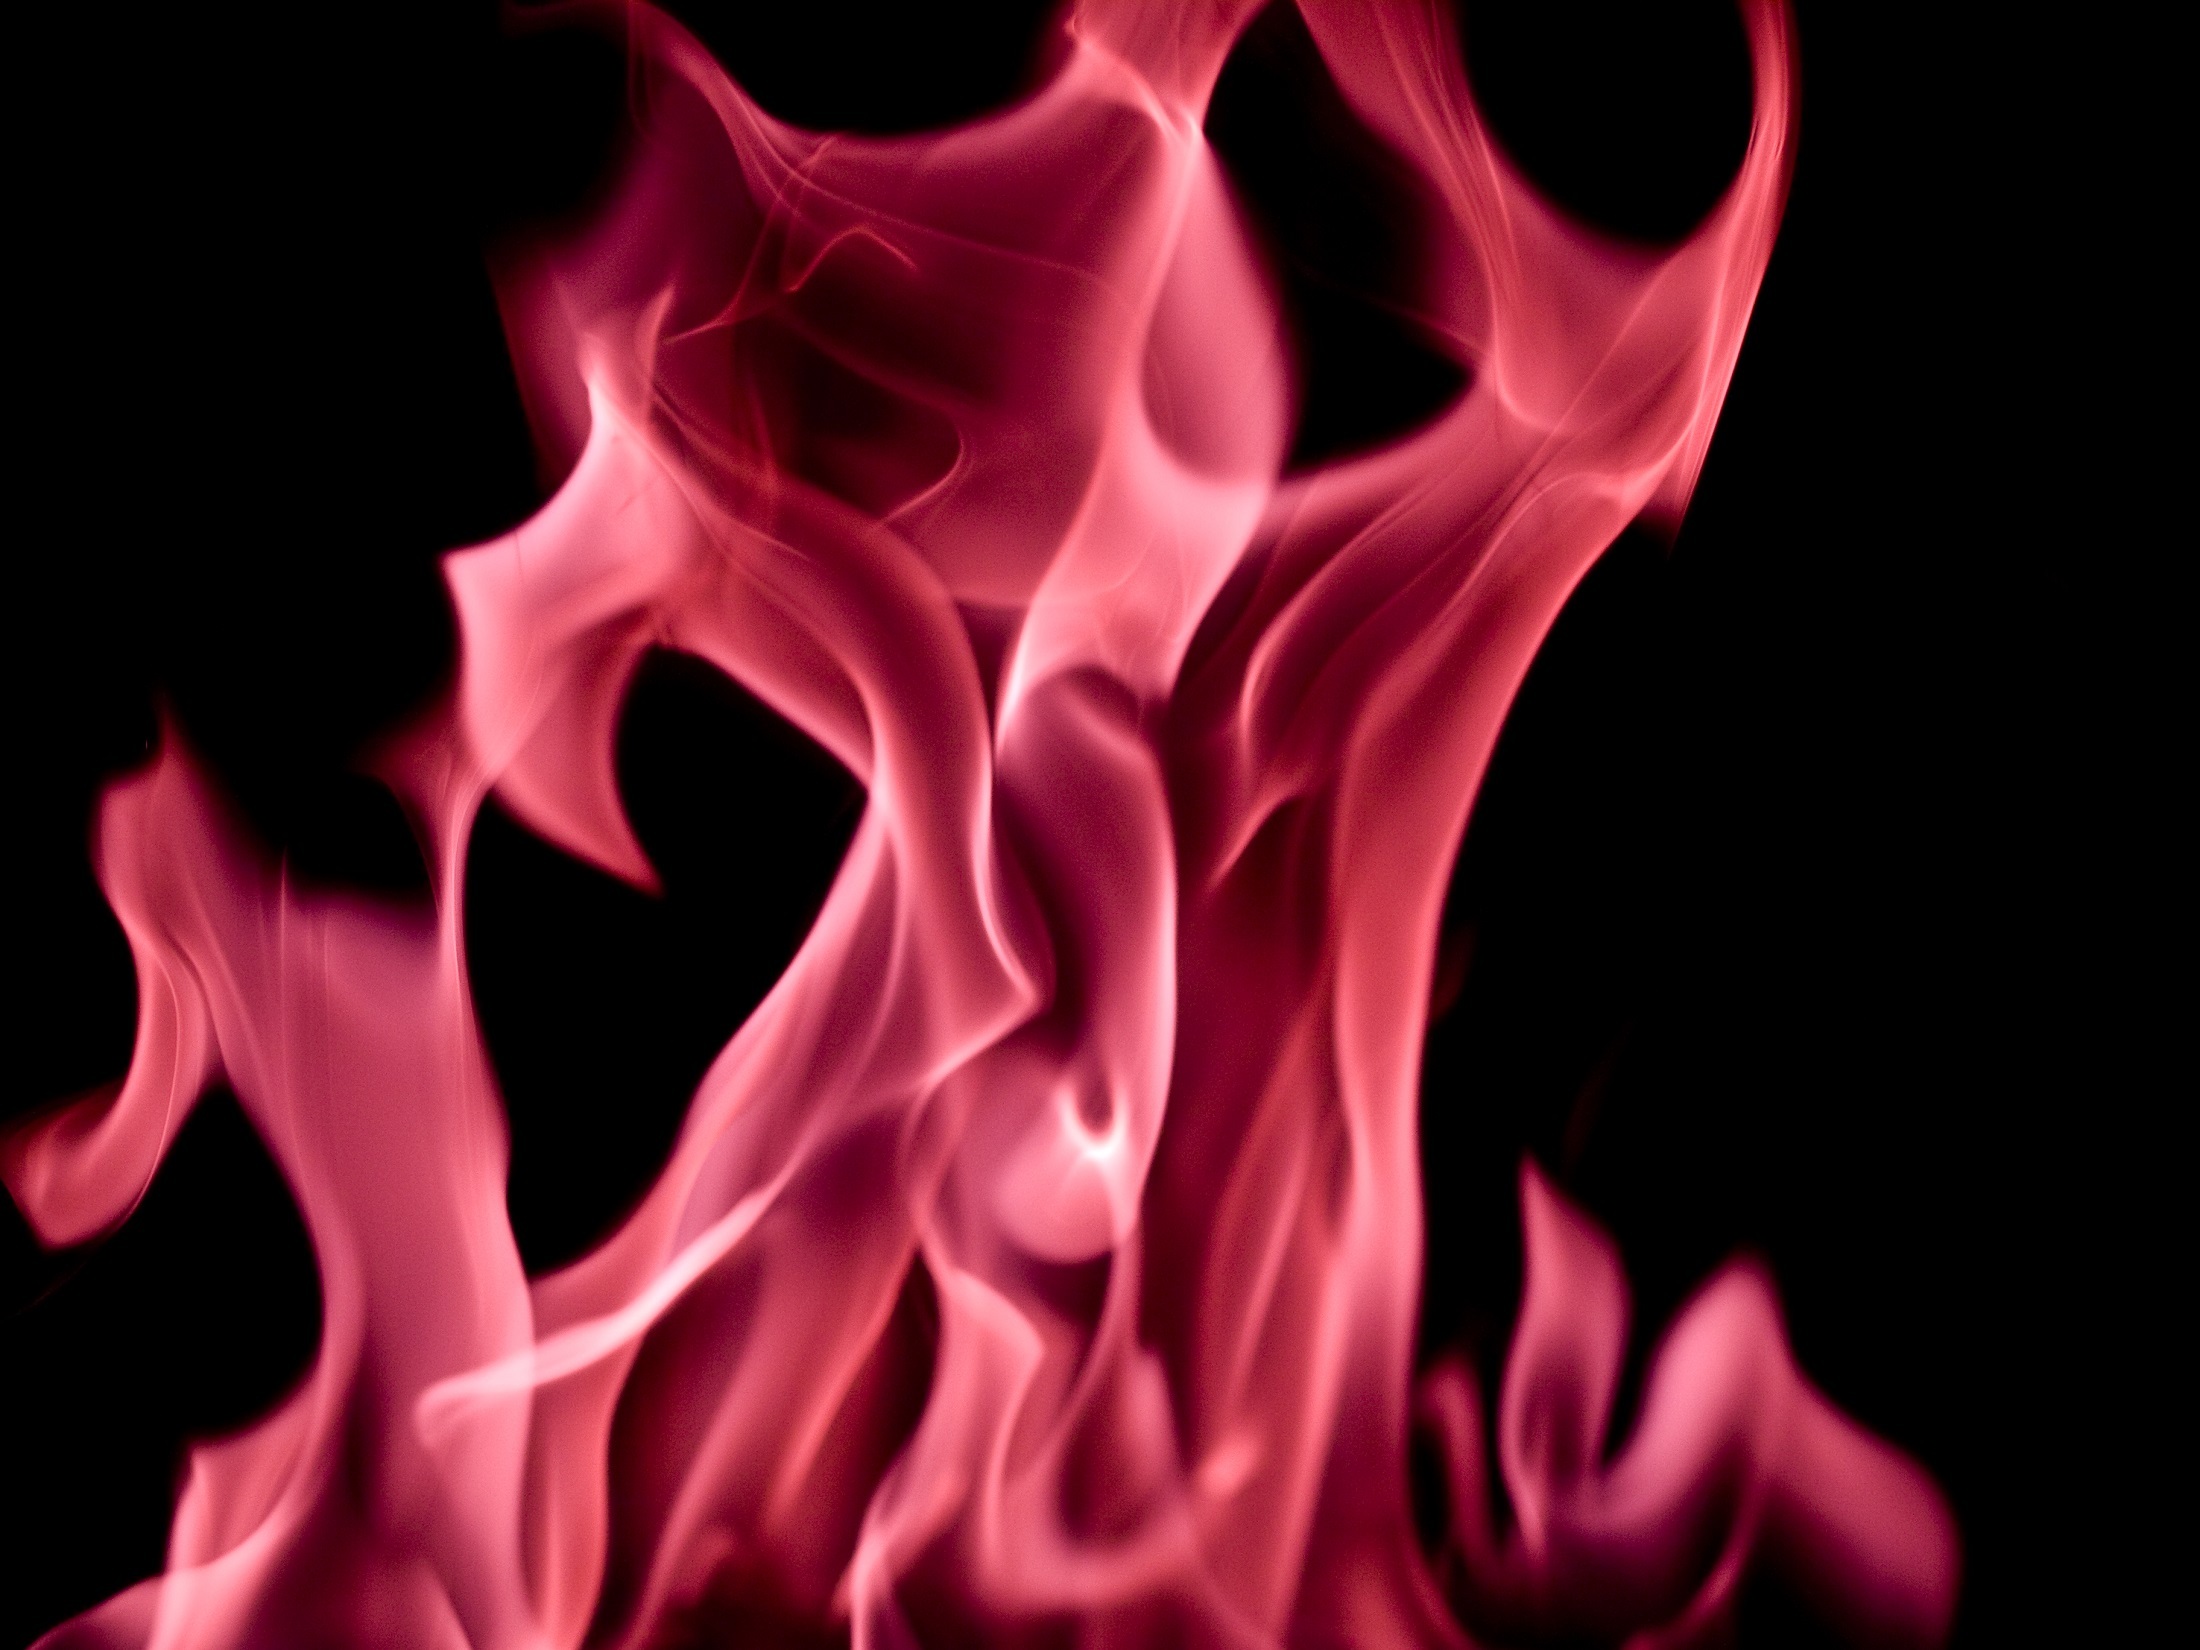
glowing, flower, petal, smoke, red, flame, fire, glow, darkness, colorful, heat, energy, font, flare, study, illustration, burning, bright, hot, organ, flames, shapes, illumination, designs, flickering, computer wallpaper, geological phenomenon